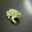
Label: frog